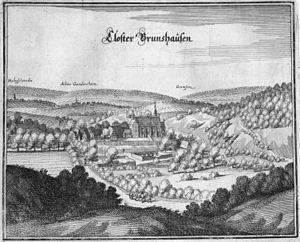
L’abbaye de Brunshausen est une ancienne abbaye bénédictine à Brunshausen, devenu un quartier de Bad Gandersheim, dans le Land de Basse-Saxe et le diocèse de Hildesheim.